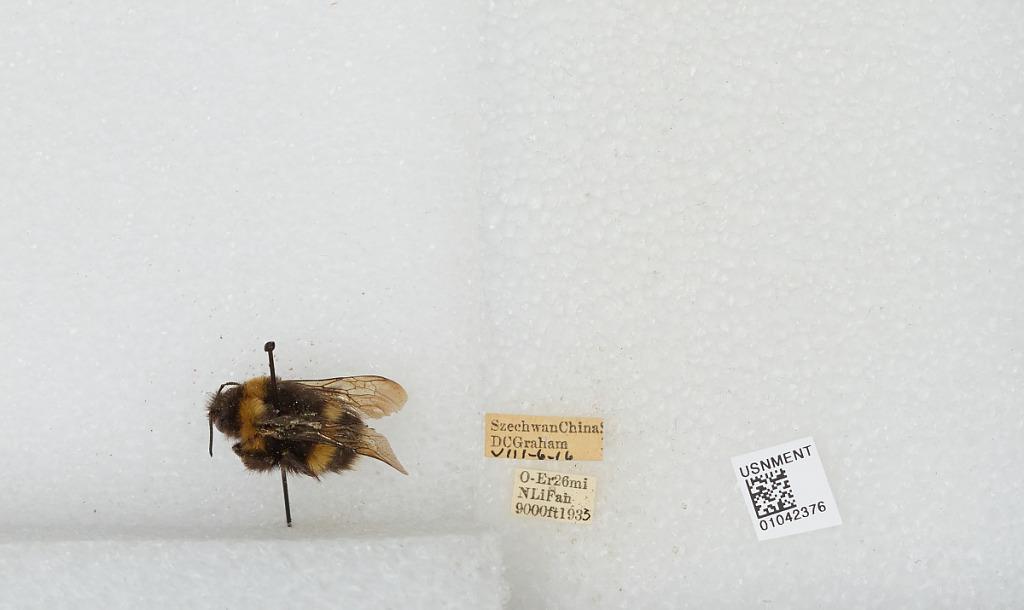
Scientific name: Bombus sp.
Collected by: D. Graham
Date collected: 1933-8-6
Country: China
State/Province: Sichuan
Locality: O-Er 26 miles North Li Fan